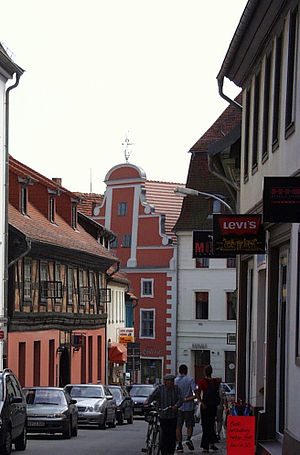
Wolgast / Geografi
Fra den gamle bydel
Wolgast er en by og kommune i det nordøstlige Tyskland, beliggende i Amt Am Peenestrom under Landkreis Vorpommern-Greifswald. Landkreis Vorpommern-Greifswald ligger i delstaten Mecklenburg-Vorpommern. Kommunen var indtil 1. januar 2005 en del af Amt Wolgast-Land.